Blindfold (1928 film)

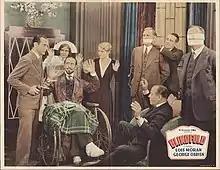
Film poster

Blindfold is a 1928 American synchronized sound drama film directed by Charles Klein and written by Ewart Adamson, Robert Horwood and William Kernell. While the film has no audible dialog, it was released with a synchronized musical score with sound effects using the sound-on-film movietone process. The film stars Lois Moran, George O'Brien, Maria Alba, Earle Foxe, Don Terry and Fritz Feld. The film was released on December 9, 1928, by Fox Film Corporation. It was based on a story by Charles Francis Coe.